Brucheville Airfield

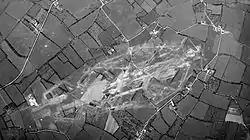
Remains of Brucheville Airfield (A-16) after dismantling by the IX Engineering Command

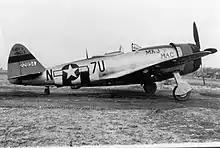
A P-47 Thunderbolt (serial number 42-28947) nicknamed "Maj Mac" of the 36th Fighter Group assigned to Lt MW "Maggie" Magnusson

Brucheville Airfield is an abandoned World War II military airfield, which is located near the commune of Brucheville in the Normandy region of northern France.